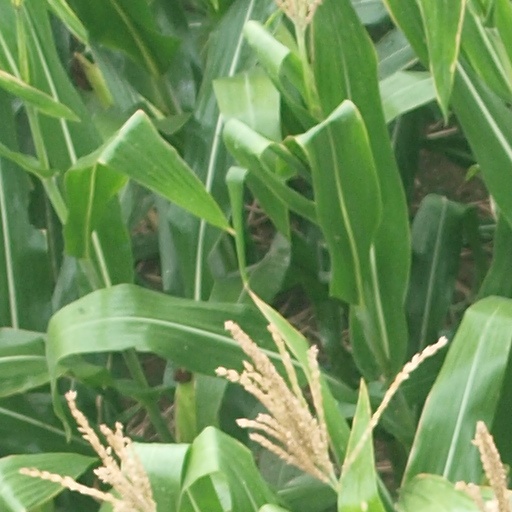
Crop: maize; corn